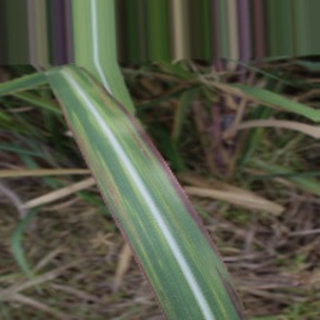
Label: sugarcane_bacterial_blight